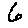
Label: 6